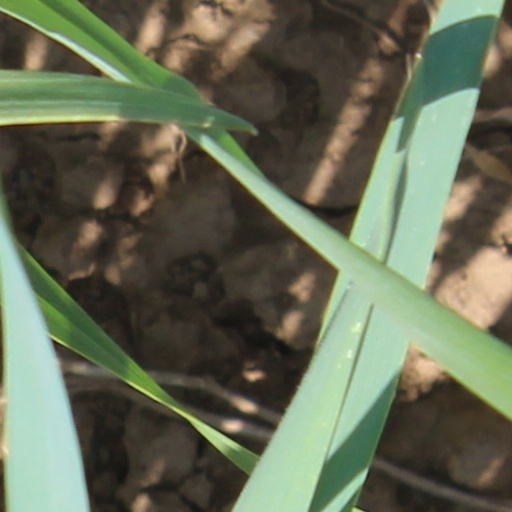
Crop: wheat